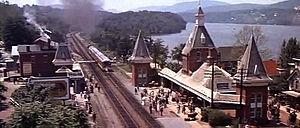
Hello, Dolly! est un film musical américain réalisé par Gene Kelly. Sorti en 1969, c'est une adaptation de la comédie musicale homonyme de Michael Stewart et Jerry Herman créée en 1964, elle-même inspirée de la pièce de Thornton Wilder, The Matchmaker.